BRITE

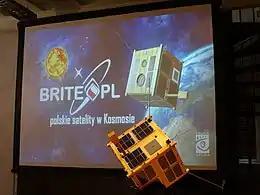
A replica of Heweliusz (BRITE-PL)

BRITE-Constellation is an ongoing space mission carrying out two-band photometry in wide fields with a constellation of six (presently, three operational) BRIght Target Explorer (BRITE) nanosatellites. The mission was built by a consortium of three countries, Canada, Austria, and Poland, each operating two BRITE satellites. The six satellites were launched into low-Earth orbits between February 2013 and August 2014. Each satellite is a cube-shaped spacecraft with sides of hosting an optical telescope of aperture feeding an uncooled CCD with a field of view of approximately 20° × 24°. The satellites were intended for photometry of the brightest stars in single passband located in the blue (three satellites) or red (the other three satellites) part of the optical range.